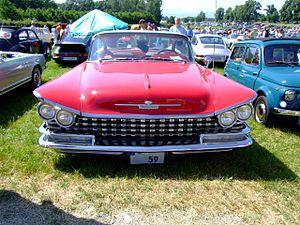
La Buick LeSabre est une automobile produite par Buick de 1959 à 2005. Elle succède à la Buick Special et elle est remplacée par la Buick Lucerne.